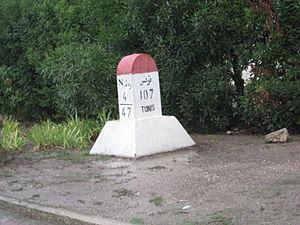
Borne routièreالعربية: علامة المسافات